Allan Green

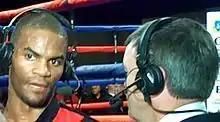
Green (left) and Teddy Atlas, 2008

Allan Lamar Green (born September 20, 1979) is an American professional boxer. He is a former NABO super middleweight champion and has challenged for world titles at both super middleweight and light heavyweight.